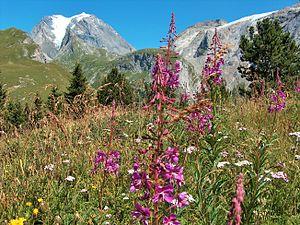
Grande Casse vue du Mont Bochor
Le parc national de la Vanoise est un parc national situé en France dans le département de la Savoie en région Auvergne-Rhône-Alpes.